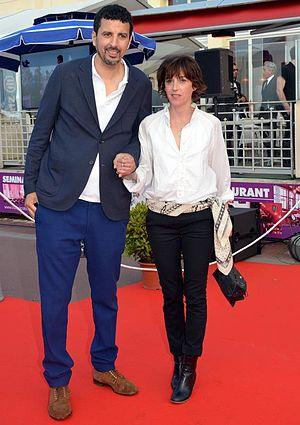
Samir Guesmi et Florence Loiret Caille lors de la présentation de ""L'Effet aquatique"" au festival de Cabourg"
L'Effet aquatique est un film franco-islandais réalisé par Sólveig Anspach, sorti en 2016.